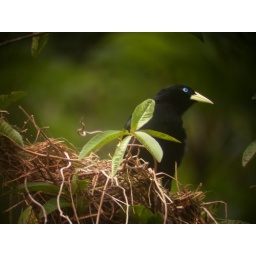
bird in rain forest